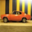
Label: automobile